Banana Republic

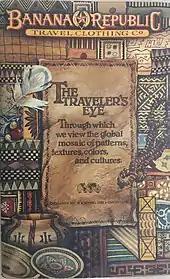
Banana Republic Travel Clothing Catalog No. 35, Spring 1988

The original Banana Republic was founded by Mel and Patricia Ziegler in 1978. The couple worked for the "San Francisco Chronicle"; Mel was a reporter and Patricia an illustrator. They lived in an apartment on Russian Hill. In 1978, they quit their jobs and moved to Tamalpais Valley. Soon after, Mel received a magazine assignment to explore Australia for a few weeks with other journalists. The couple was known for acquiring interesting clothing items that their travel-related jobs brought them in contact with, and they eventually opened a store in Mill Valley. They were known for a hand-drawn catalogue of items with traveler/explorer stories printed alongside, and their safari-themed retail locations. The Zieglers recount their adventures in the first ten years in their memoir, "Wild Company", published in 2012 by Simon and Schuster.